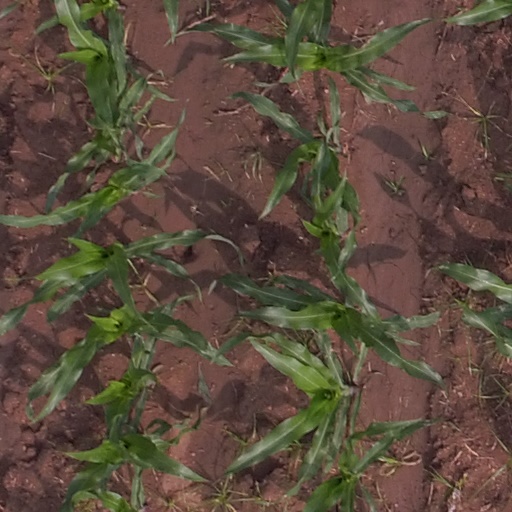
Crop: maize; corn